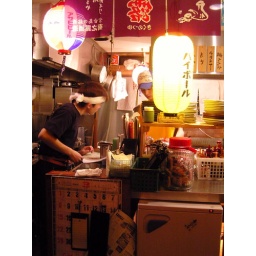
cute boy in the kitchen with the blue cap, hi!